John Gray (Irish politician)

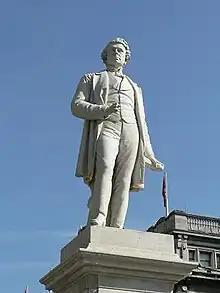
Memorial statue on Dublin's O'Connell street

Sir John Gray JP (13 July 1815 – 9 April 1875), sometimes spelt John Grey, was an Irish physician, surgeon, newspaper proprietor, journalist and politician. Gray was active both in municipal and national government for much of his life, and had nationalist ideals – which he expressed as owner of the Freeman's Journal, chairman of the Dublin Corporation Water Works Committee between 1863 and 1875, and Member of Parliament in the House of Commons of the United Kingdom of Great Britain and Ireland for Kilkenny city from 1865 until his death. He was a supporter of Daniel O'Connell, and later of Charles Stewart Parnell, and advocated a repeal of the Act of Union. Through his offices with Dublin Corporation, the Vartry Reservoir water supply works were completed, introducing a freshwater supply to Dublin city and suburbs. He died at Bath in England on 9 April 1875. Shortly after his death, his contributions to the provision of the water supply, and the beneficial impact this had to conditions of public health in Dublin, were recognised in a memorial statue on O'Connell Street.